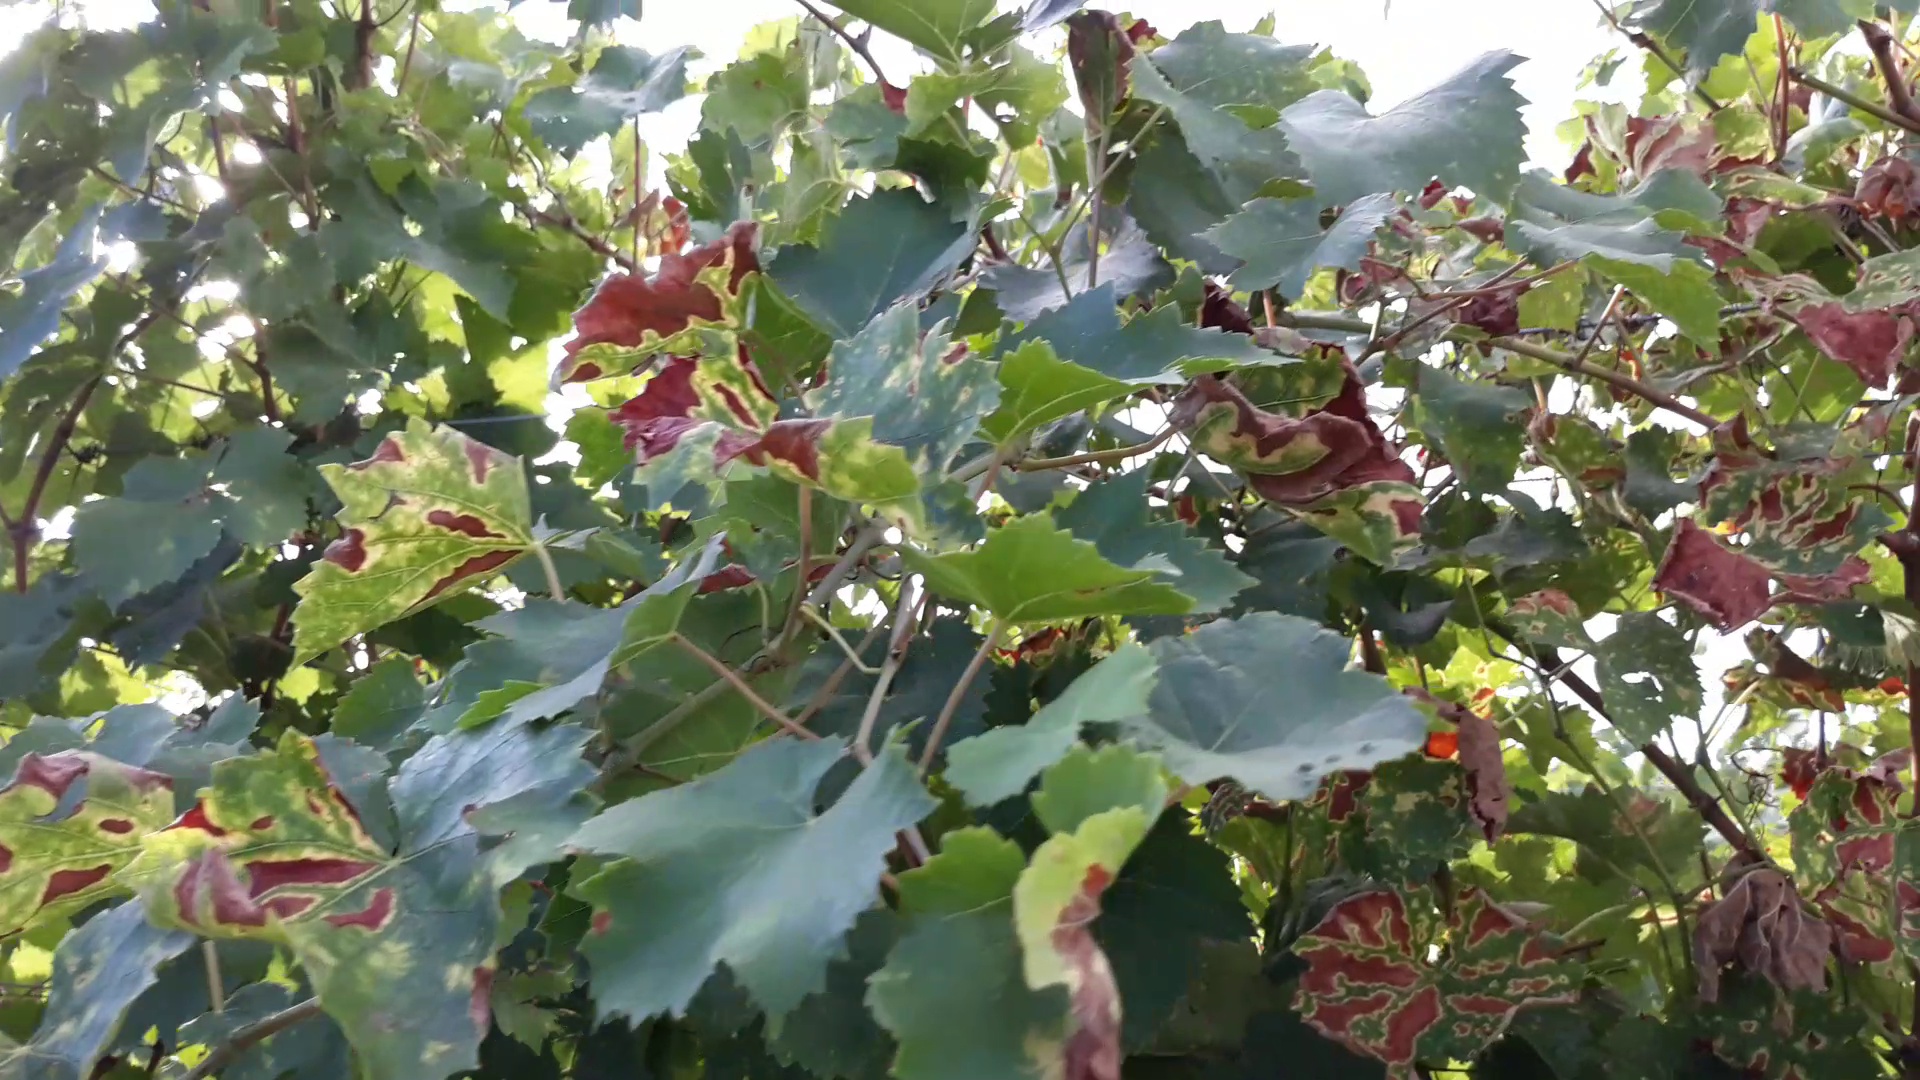
Label: esca